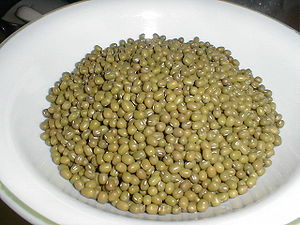
Mungbønne
Mungbønner (Vigna radiata)
Mungbønner (Vigna radiata)
Mungbønne, også skrevet Mung-Bønne, er en enårig, urteagtig plante med en opret, stærkt forgrenet vækst. Visse af sorterne har derimod en krybende eller slyngende vækst. Frøene, mungbønner, er en del af den lokale basisføde i hele Sydøstasien. Desuden fremstilles nudler af det pulveriserede mel, og endelig spises mungbønner som "bønnespirer".